Yosef Hamadani Cohen

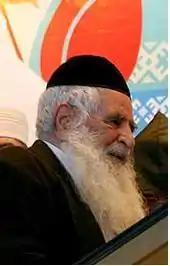

Yusef Hamadani Cohen (1916 – 29 March 2014) was the Chief Rabbi of Iran and spiritual leader for the Jewish community of Iran (Iranian Jews) between January 1994 and 2007.